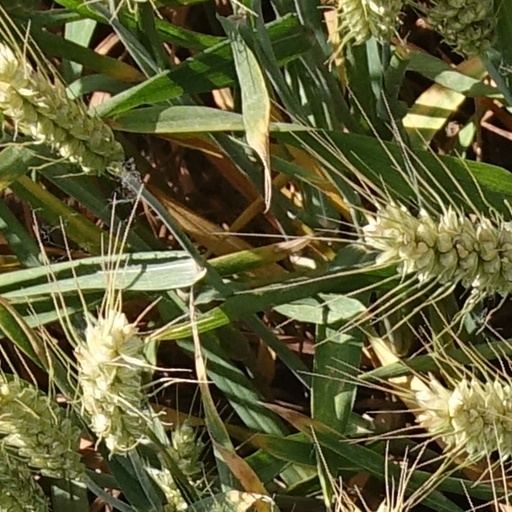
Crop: wheat